Nestane

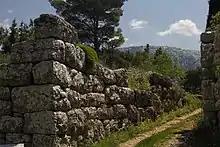
Rests of the ancient palace of Nestane. The palace controlled “Argon Pedion” and the most important entry to the Arcadian highlands

Nestane was a town of ancient Arcadia. Nestane was the place where Philip II of Macedonia camped on an expedition, in the year 338 BCE, when he tried to attract the alliance of the Arcadians to separate them from the other Greeks. It was located on the side of a hill in a plain called "Argon Pedion" (untilled plain), and in the time of Pausanias (2nd century) the ruins of the town as well as those of Philip's tent were shown. Near the town there was a sanctuary of Demeter, where the inhabitants of Mantineia celebrated an annual feast.